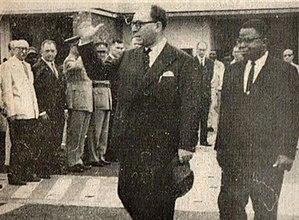
L'histoire de la Belgique est traditionnellement divisée en deux grandes parties. D'une part, celle des territoires qui formeront, après 1830, le territoire de la Belgique proprement dite. D'autre part, la Belgique d'après 1830, date de son indépendance politique et territoriale.
Dès la Libération la question royale éclate. Elle est liée à toute l'histoire de la monarchie belge. C'est la donnée centrale des années qui suivent la Libération, et dont les gouvernements successifs auront aussi à assurer la reconstruction du pays.
Joseph Kasa-Vubu, né vers 1917 et mort le 24 mars 1969, est le premier président de la République du Congo-Léopoldville de 1960 à 1965.